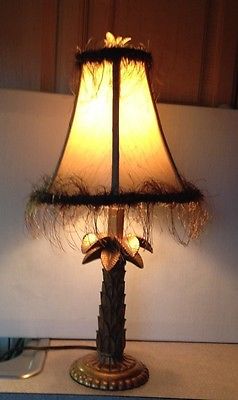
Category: lamp